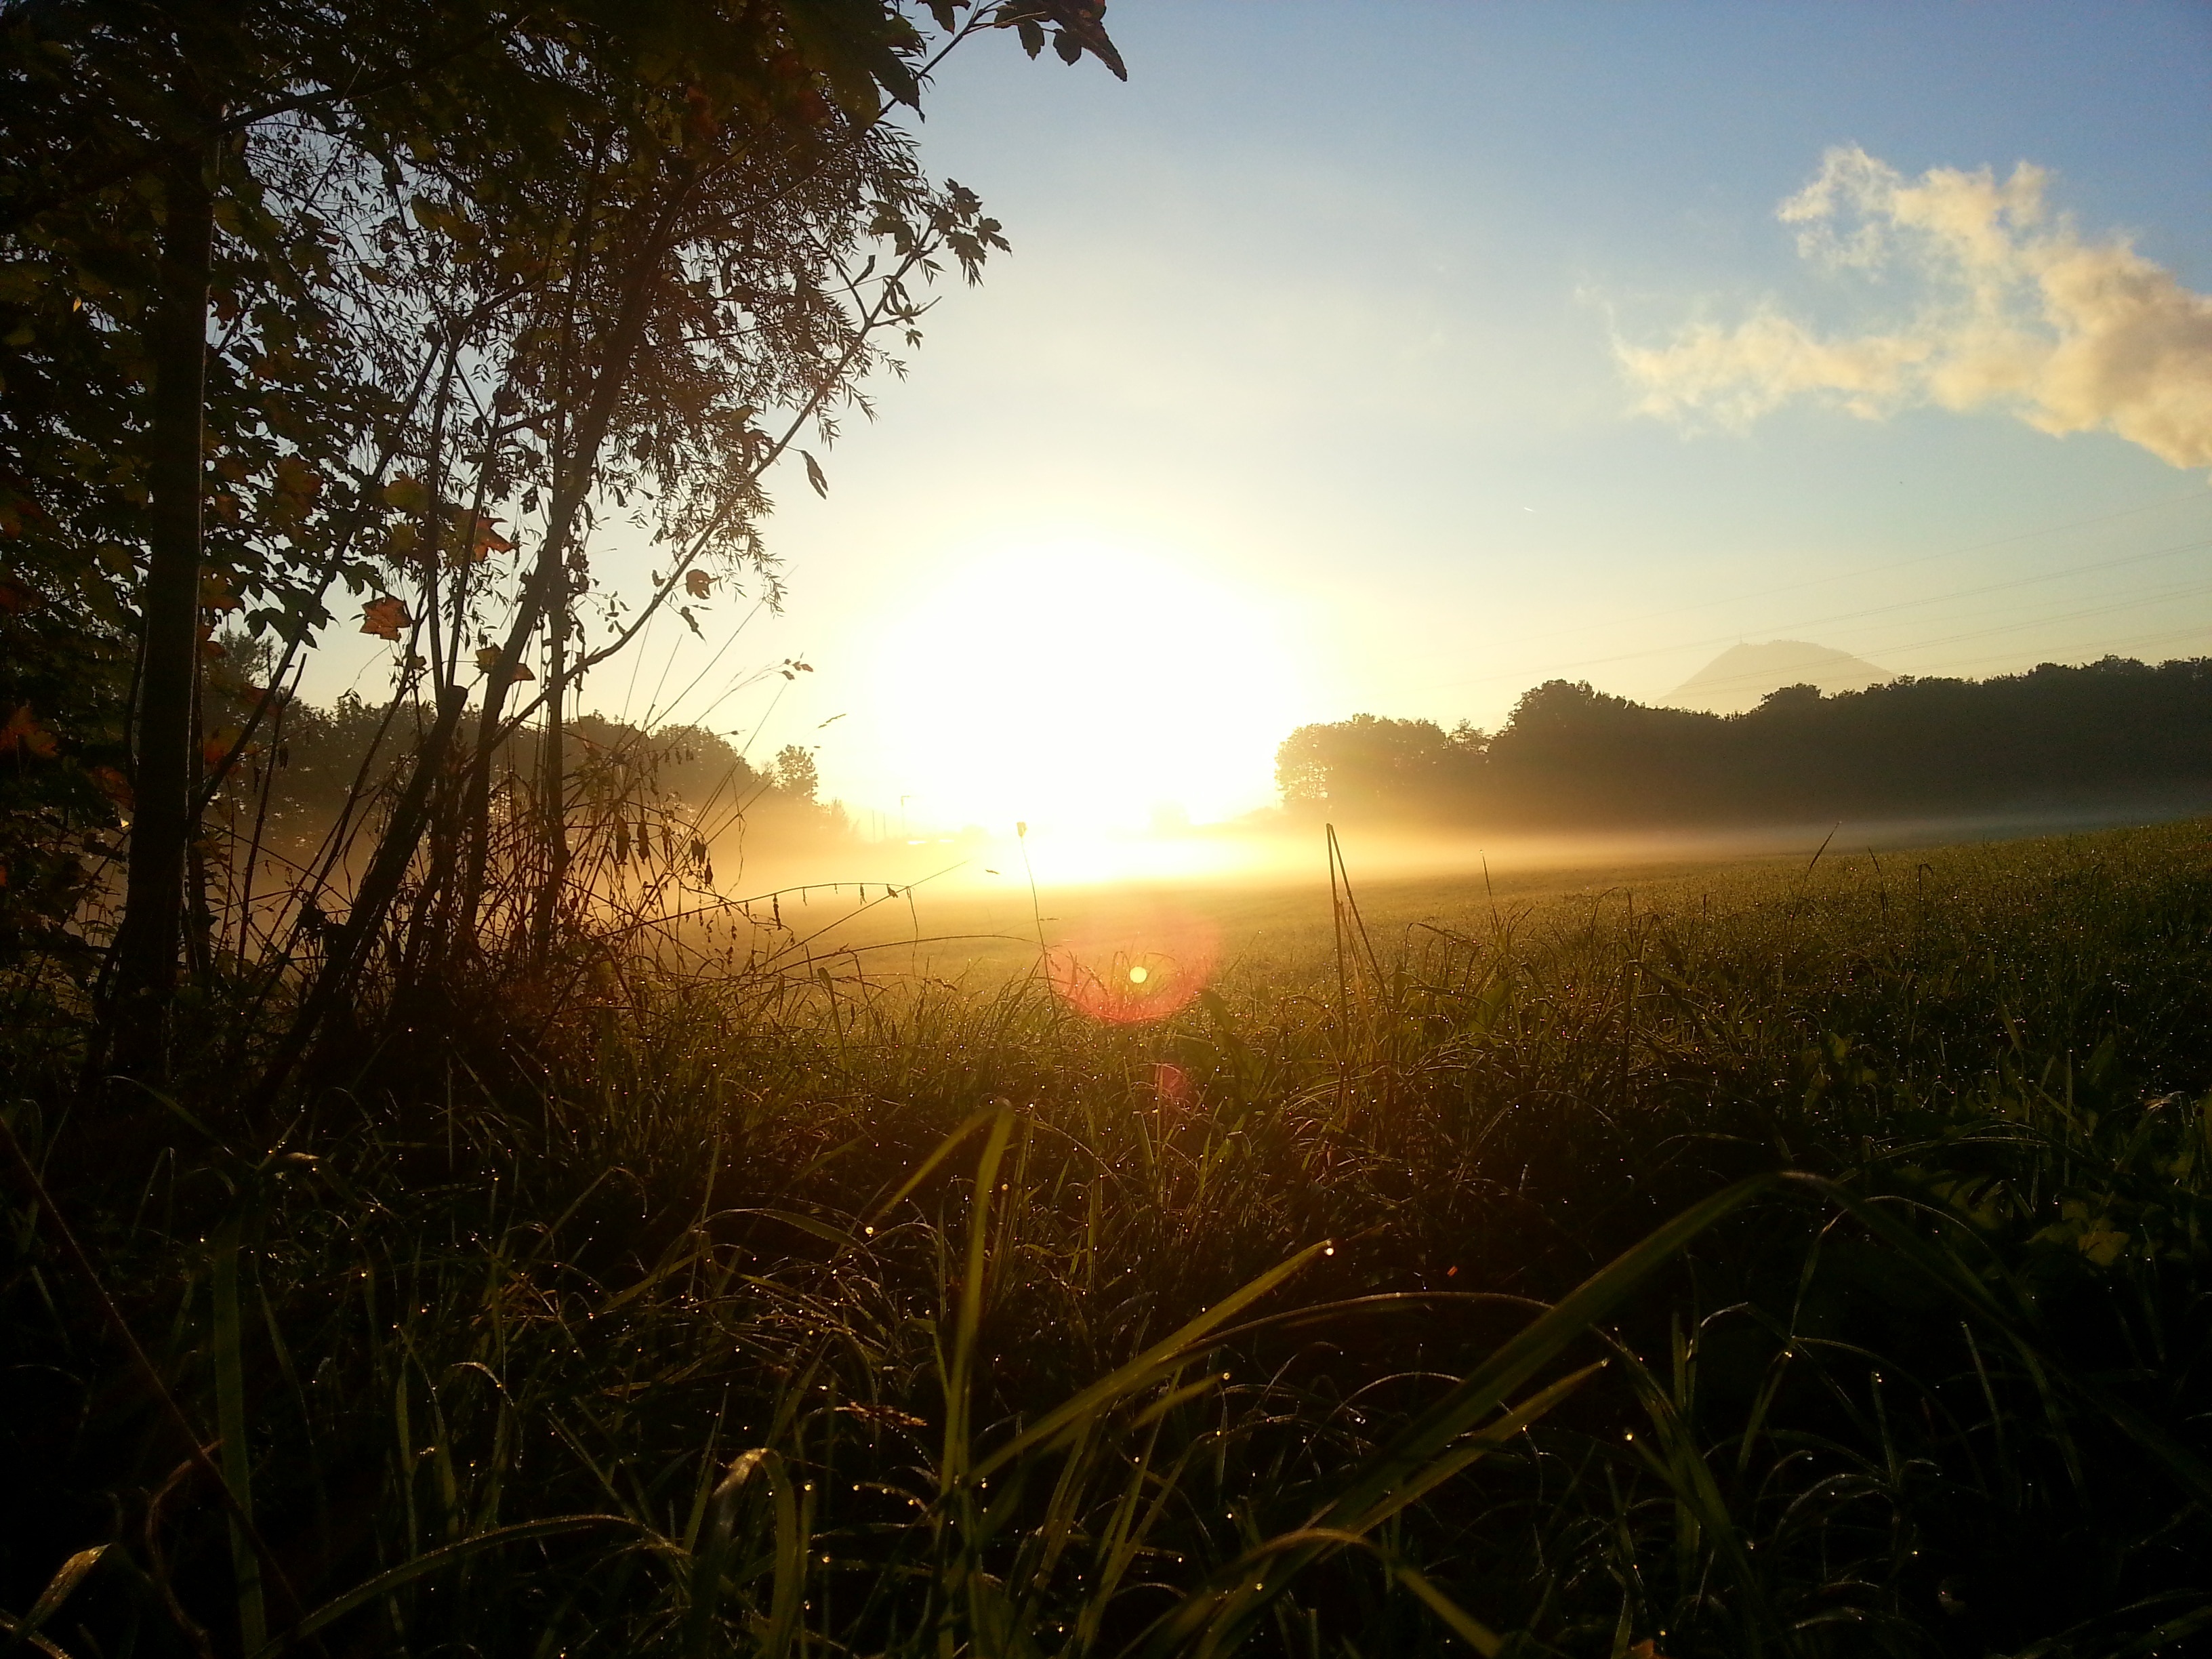
tree, nature, grass, dew, light, cloud, sky, sun, sunrise, sunset, field, meadow, sunlight, morning, leaf, hill, dawn, dusk, evening, autumn, austria, salzburg, rural area, astronomical object, atmospheric phenomenon